Botanical Garden Erlangen

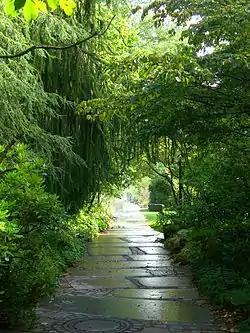
Botanical Garden Erlangen

The Botanical Garden Erlangen is a botanical garden, which is 2 hectares in size, maintained by the University of Erlangen-Nuremberg and located on the north side of the castle garden in the city center at Loschgestraße 3, Erlangen, Franconia, Germany. It is open daily except Monday.